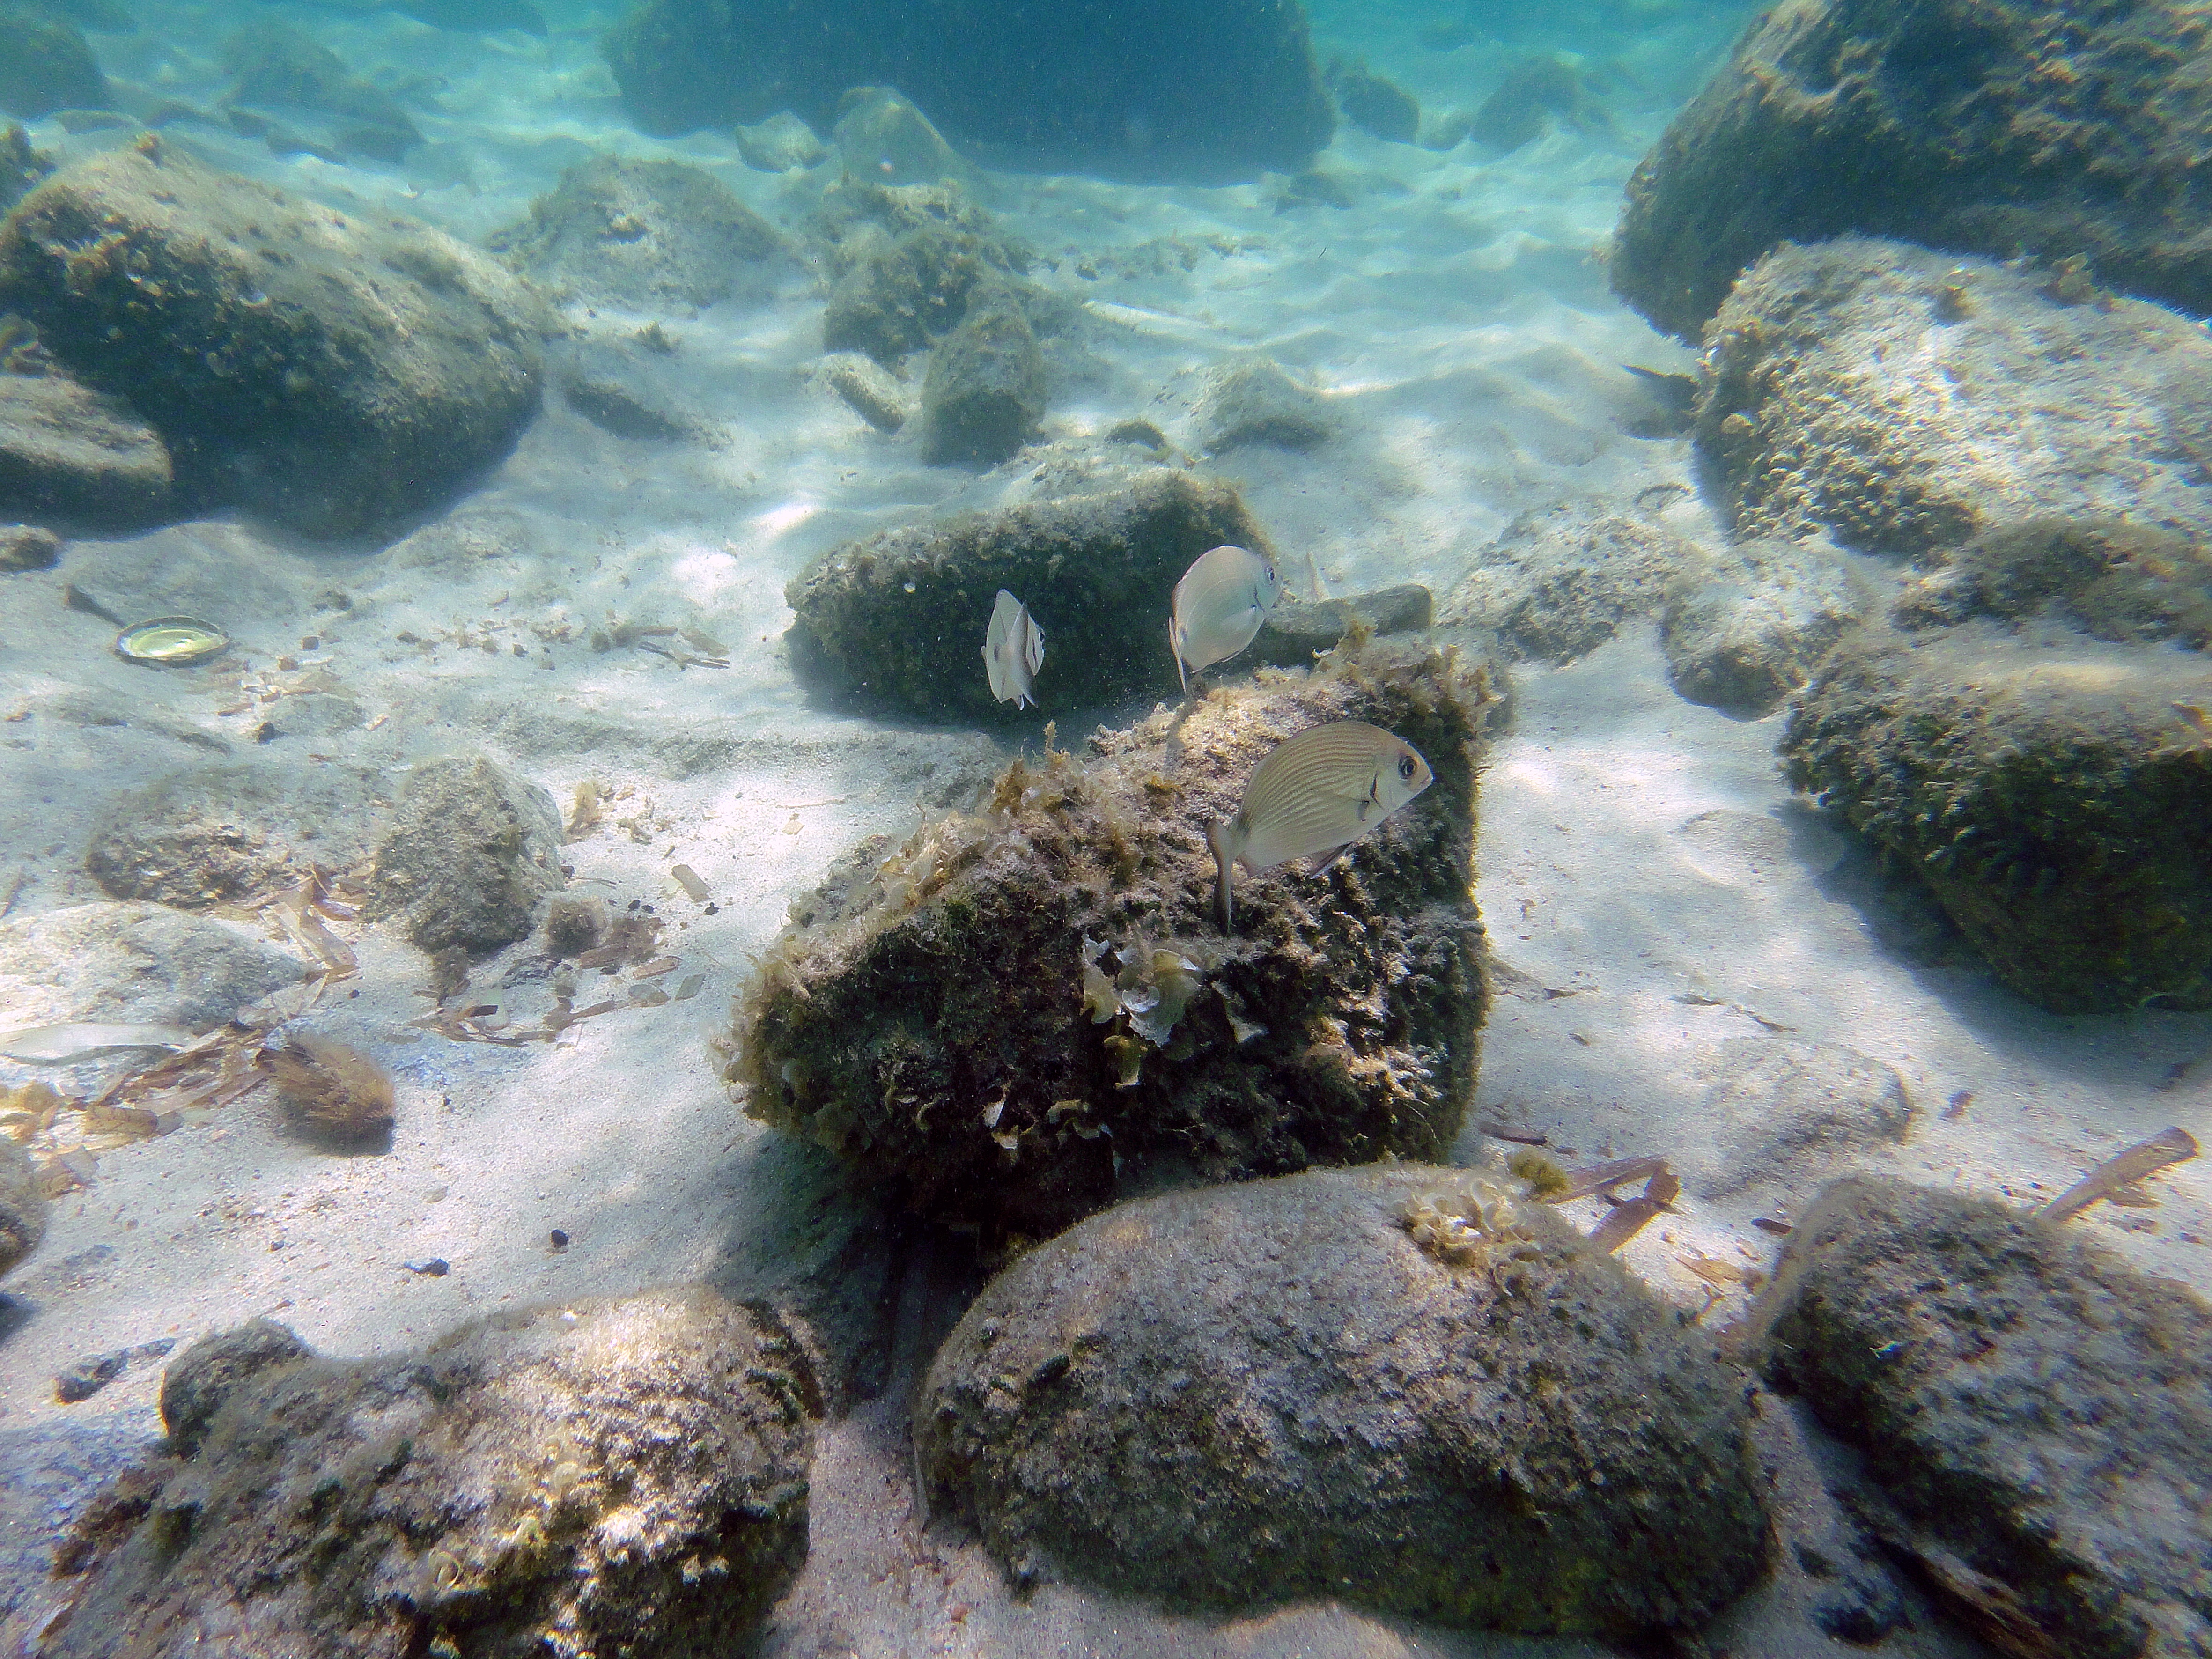
beach, sea, rock, ocean, diving, underwater, biology, fish, coral, coral reef, reef, submarine, marin, seabed, tide pool, marine biology